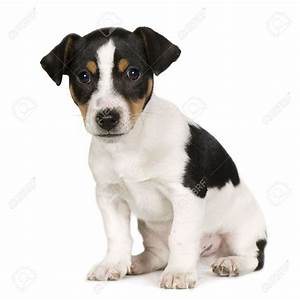
Label: cane